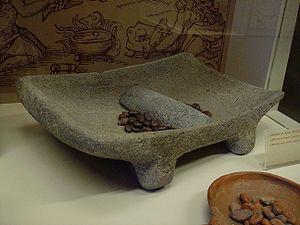
Metate et mano utilisé pour broyer les fèves de cacao par les mayas. Coco-Story, musée du chocolat Wijnzkstraat 2 (Sint-Jansplein), Bruges (Belgique)
L'histoire du chocolat en Espagne est une partie de l'histoire culinaire espagnole débutant au XVIᵉ siècle, depuis la découverte du cacao par les Espagnols en Amérique Centrale au début de la colonisation de l'Amérique, jusqu'à nos jours. Après la Conquête du Mexique, le cacao voyage comme marchandise en bateau depuis un port de Nouvelle-Espagne en direction des côtes espagnoles. Ce premier voyage transatlantique a lieu autour des années 1520. Le transport ne se fit avec régularité qu'à partir du XVIIᵉ siècle depuis le port de Veracruz, avec l'ouverture d'une route commerciale maritime qui approvisionnera la demande croissante de l'Espagne puis quelque temps après de toute l'Europe.
Une meule à grains est un objet technique, traditionnellement en pierre, qui permet le broyage, la trituration, le concassage, ou plus spécifiquement la mouture de diverses substances.